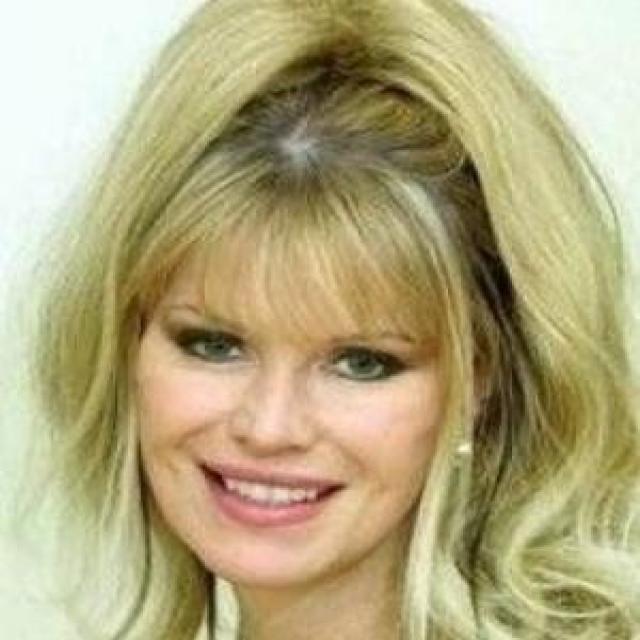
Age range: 21-44